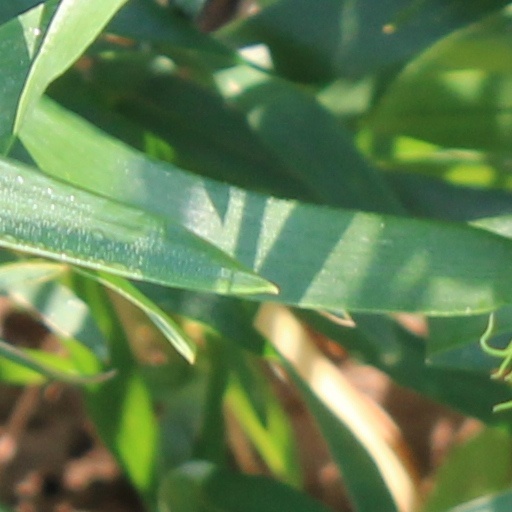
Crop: wheat